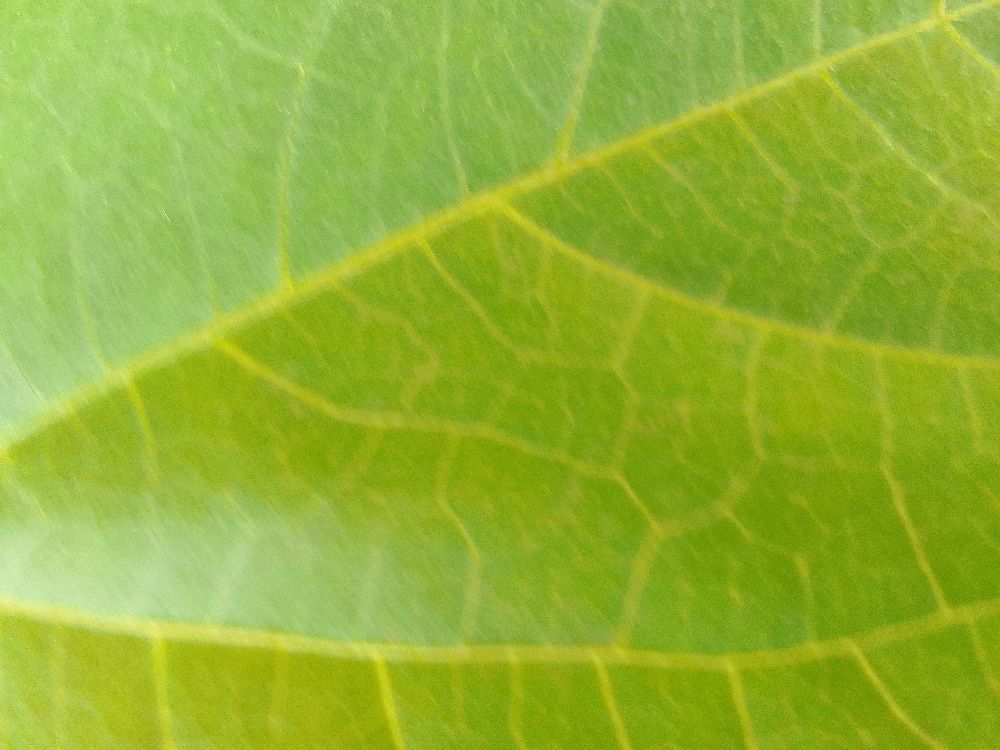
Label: healthy